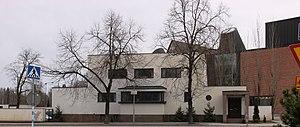
Oiva Sakari Kallio est un architecte finlandais.